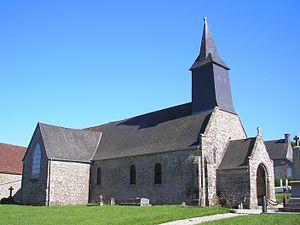
Saint-Louet-sur-Vire (Normandie, France). L'église Saint-Lô.
Saint-Louet-sur-Vire est une commune française, située dans le département de la Manche en région Normandie, peuplée de 205 habitants.